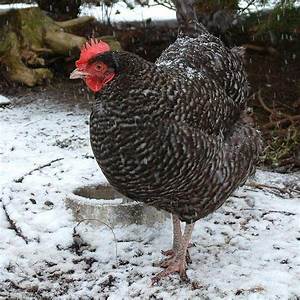
Label: gallina